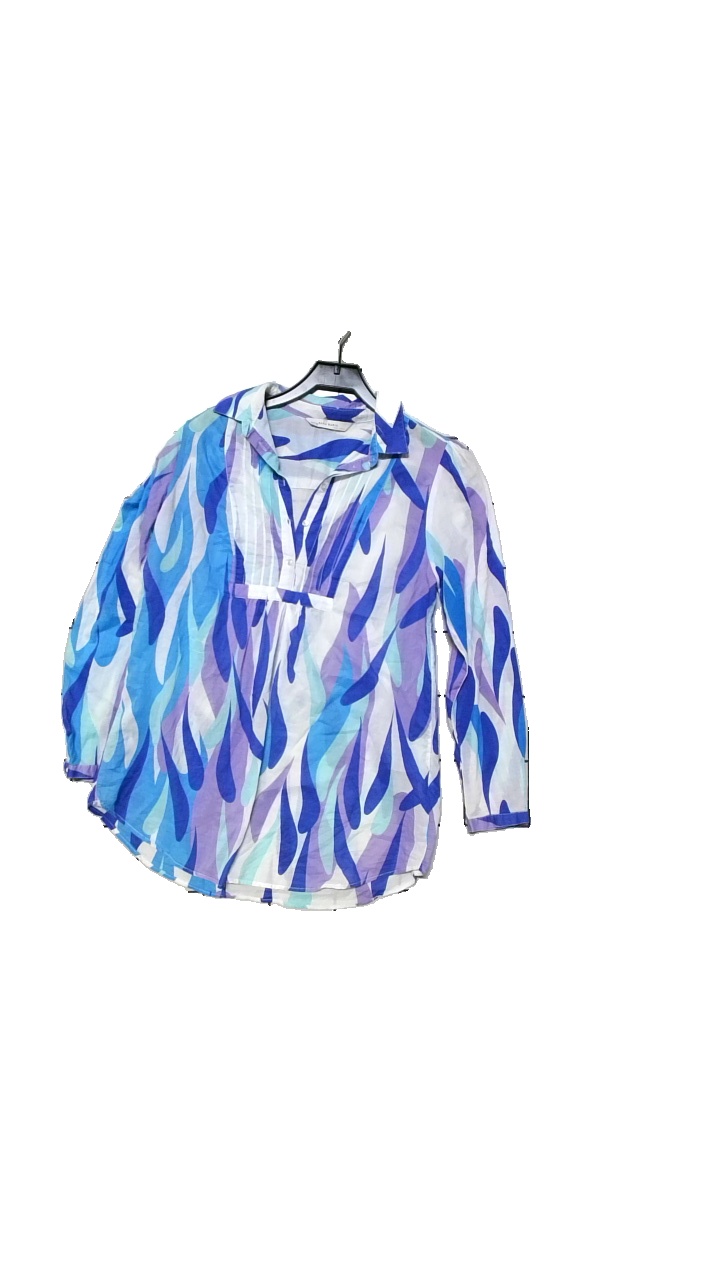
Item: Blouse (Ladies)
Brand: Zara
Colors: Blue, White, Purple
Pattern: Other
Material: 100% cotton
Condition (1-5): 4
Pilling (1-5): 5
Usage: Reuse
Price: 50-100